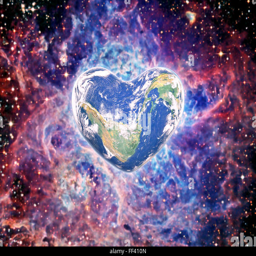
the earth in the shape of a heart , elements of this image furnished by spacecraft manufacturer